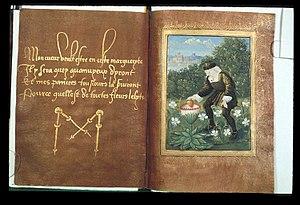
Petit Livre d'amour de Pierre Sala. Folio 5verso et 6recto. British Library
Le Petit Livre d'amour est un livre d'emblèmes manuscrit composé à l'époque de la Renaissance par l'humaniste lyonnais Pierre Sala, adressé à sa bien-aimée Marguerite Builloud et enluminé vers 1500-1505 par le maître de la Chronique scandaleuse. Il est conservé à la British Library, depuis 1883.